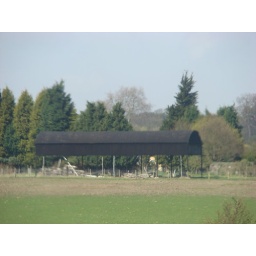
Barn in the field opposite our house 17.04.10